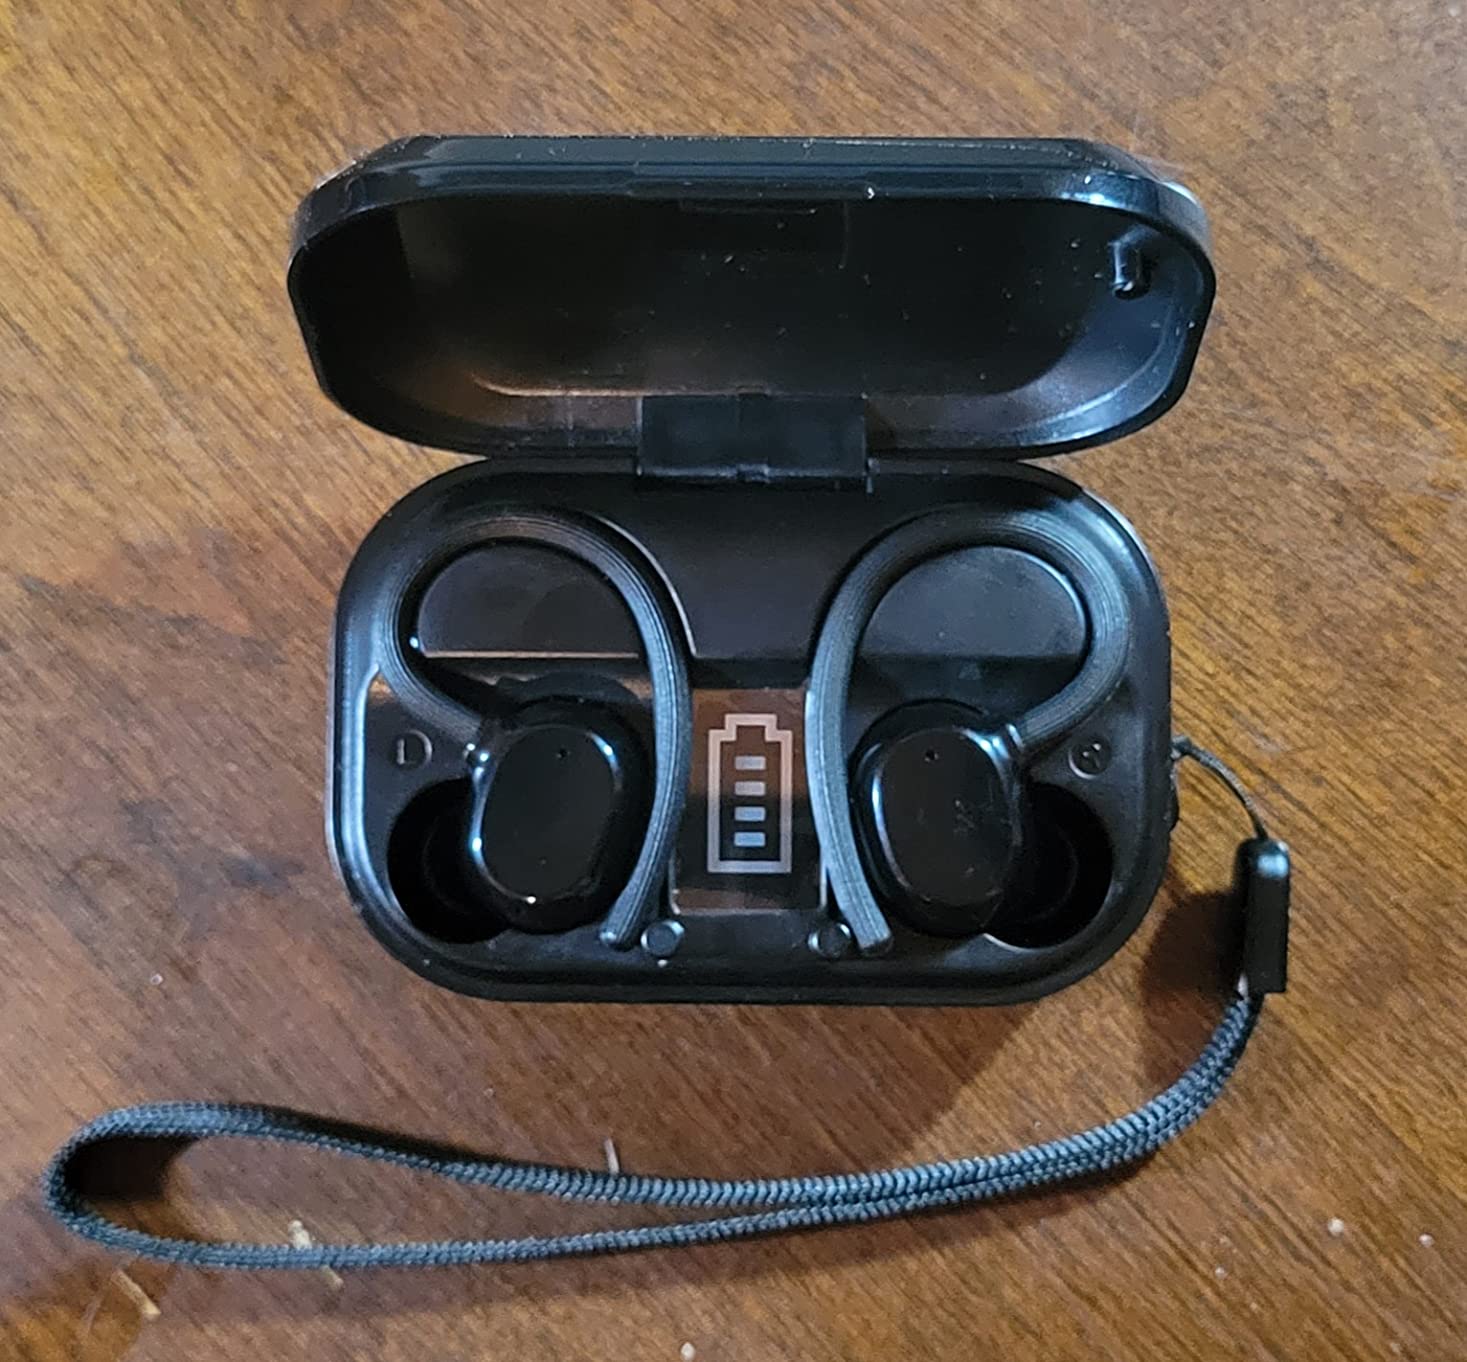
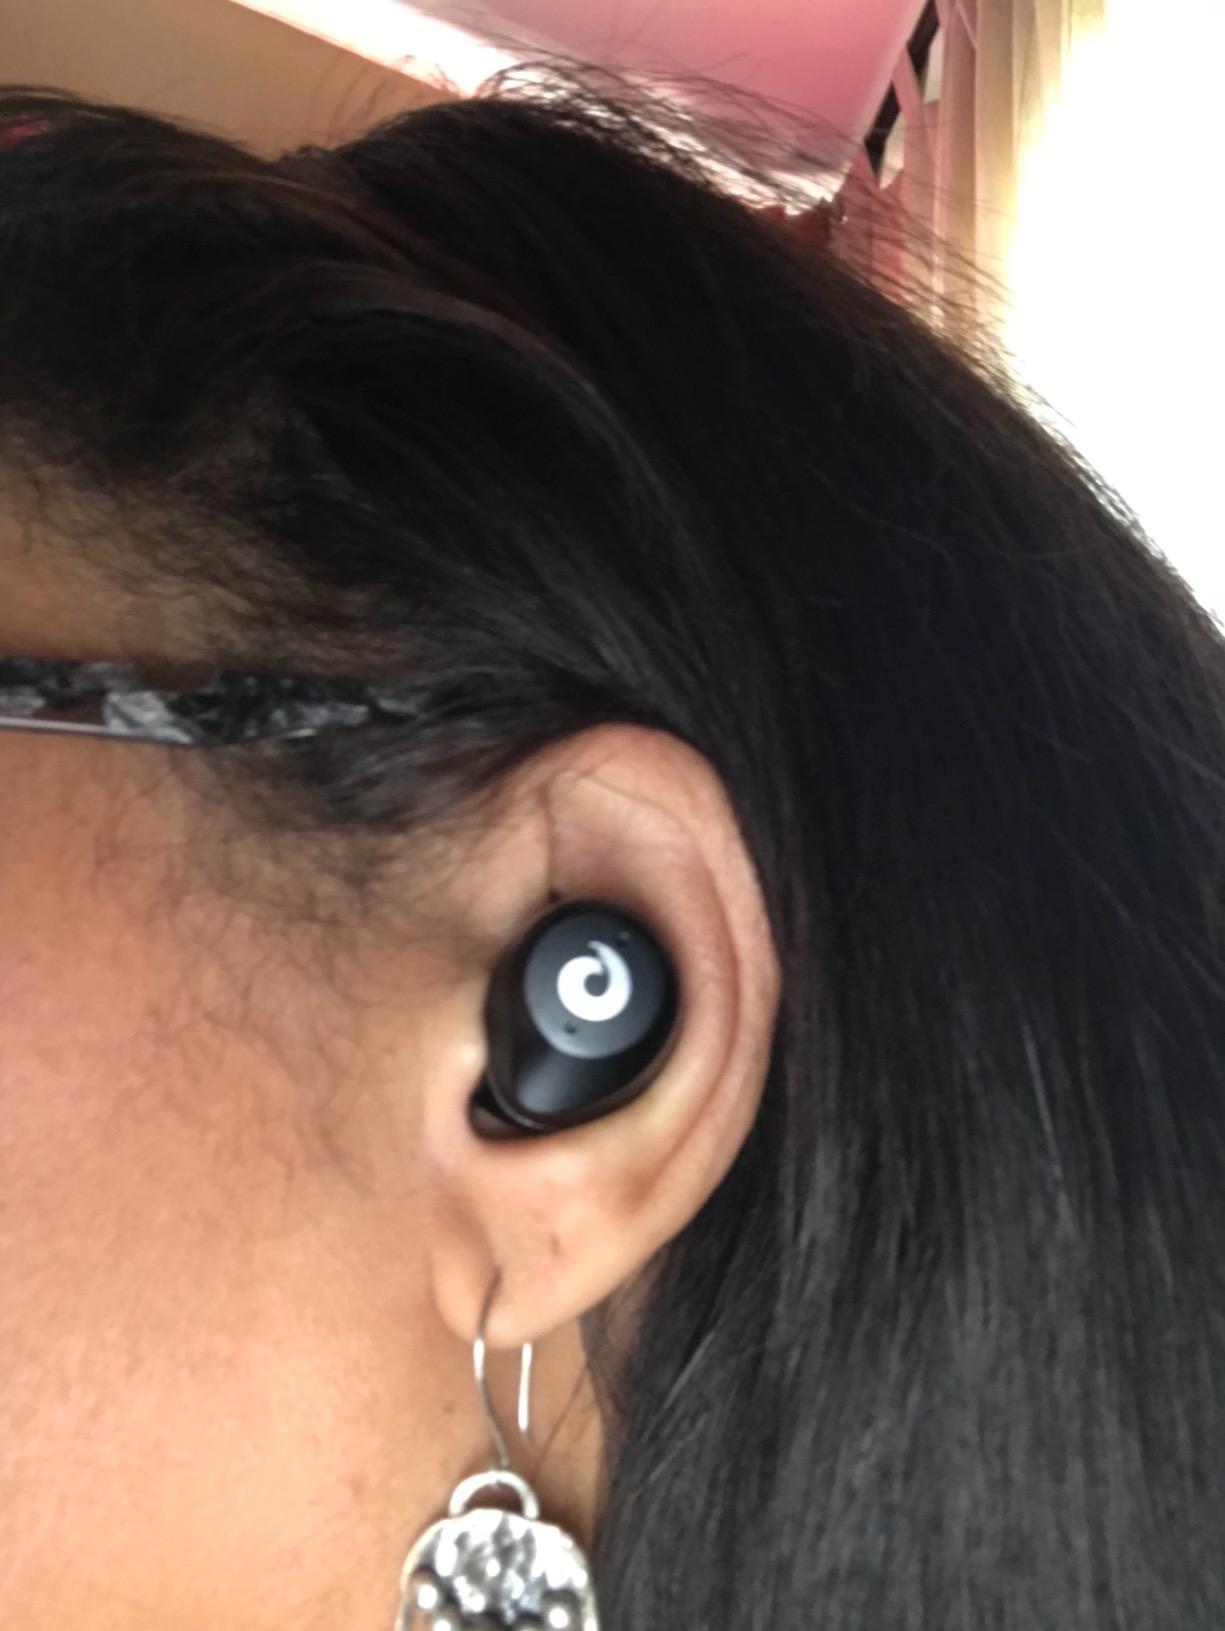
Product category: earbuds
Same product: no